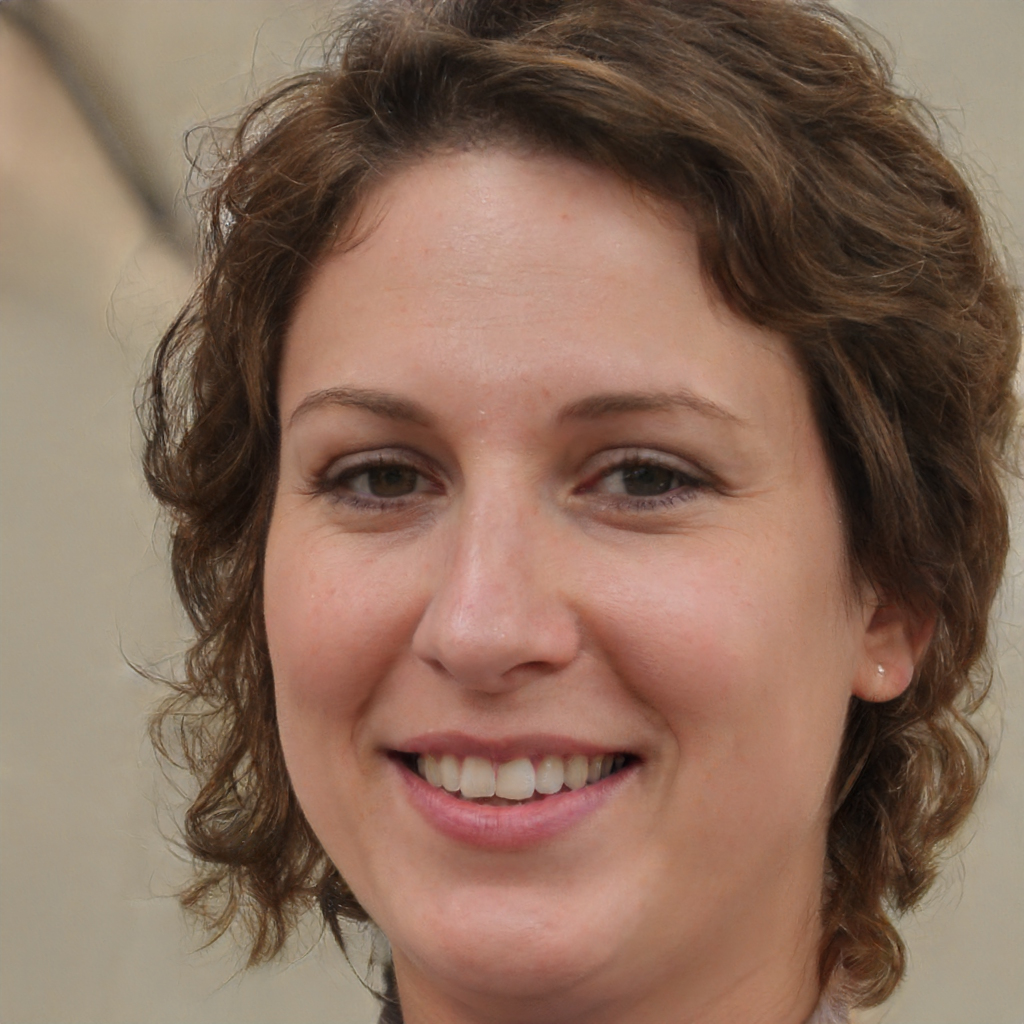
Label: Colored